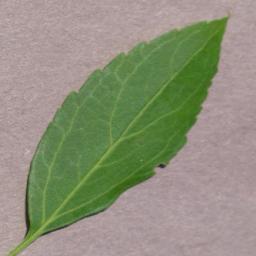
Label: Cherry___healthy